Daman (2001 film)

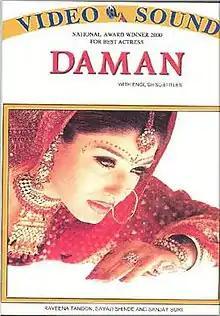
Movie poster

Daman: A Victim of Marital Violence is a 2001 Indian Hindi-language drama film directed by Kalpana Lajmi released on 4 May 2001. The lead actress, Raveena Tandon, won the National Film Award for Best Actress for her role as Durga Saikia. The film follows the story of a battered wife. The film was distributed by Ministry of Health and Family Welfare. It marked the debut of singer Shaan as an actor.